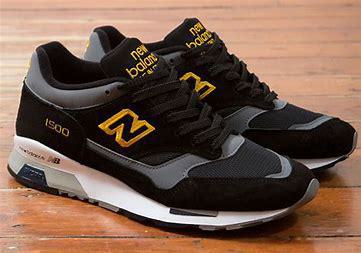
Brand: New
Model: Balance 1500